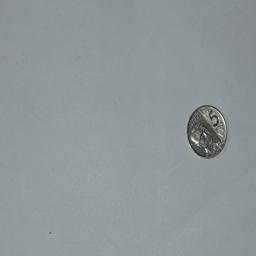
Label: 5_New_Front